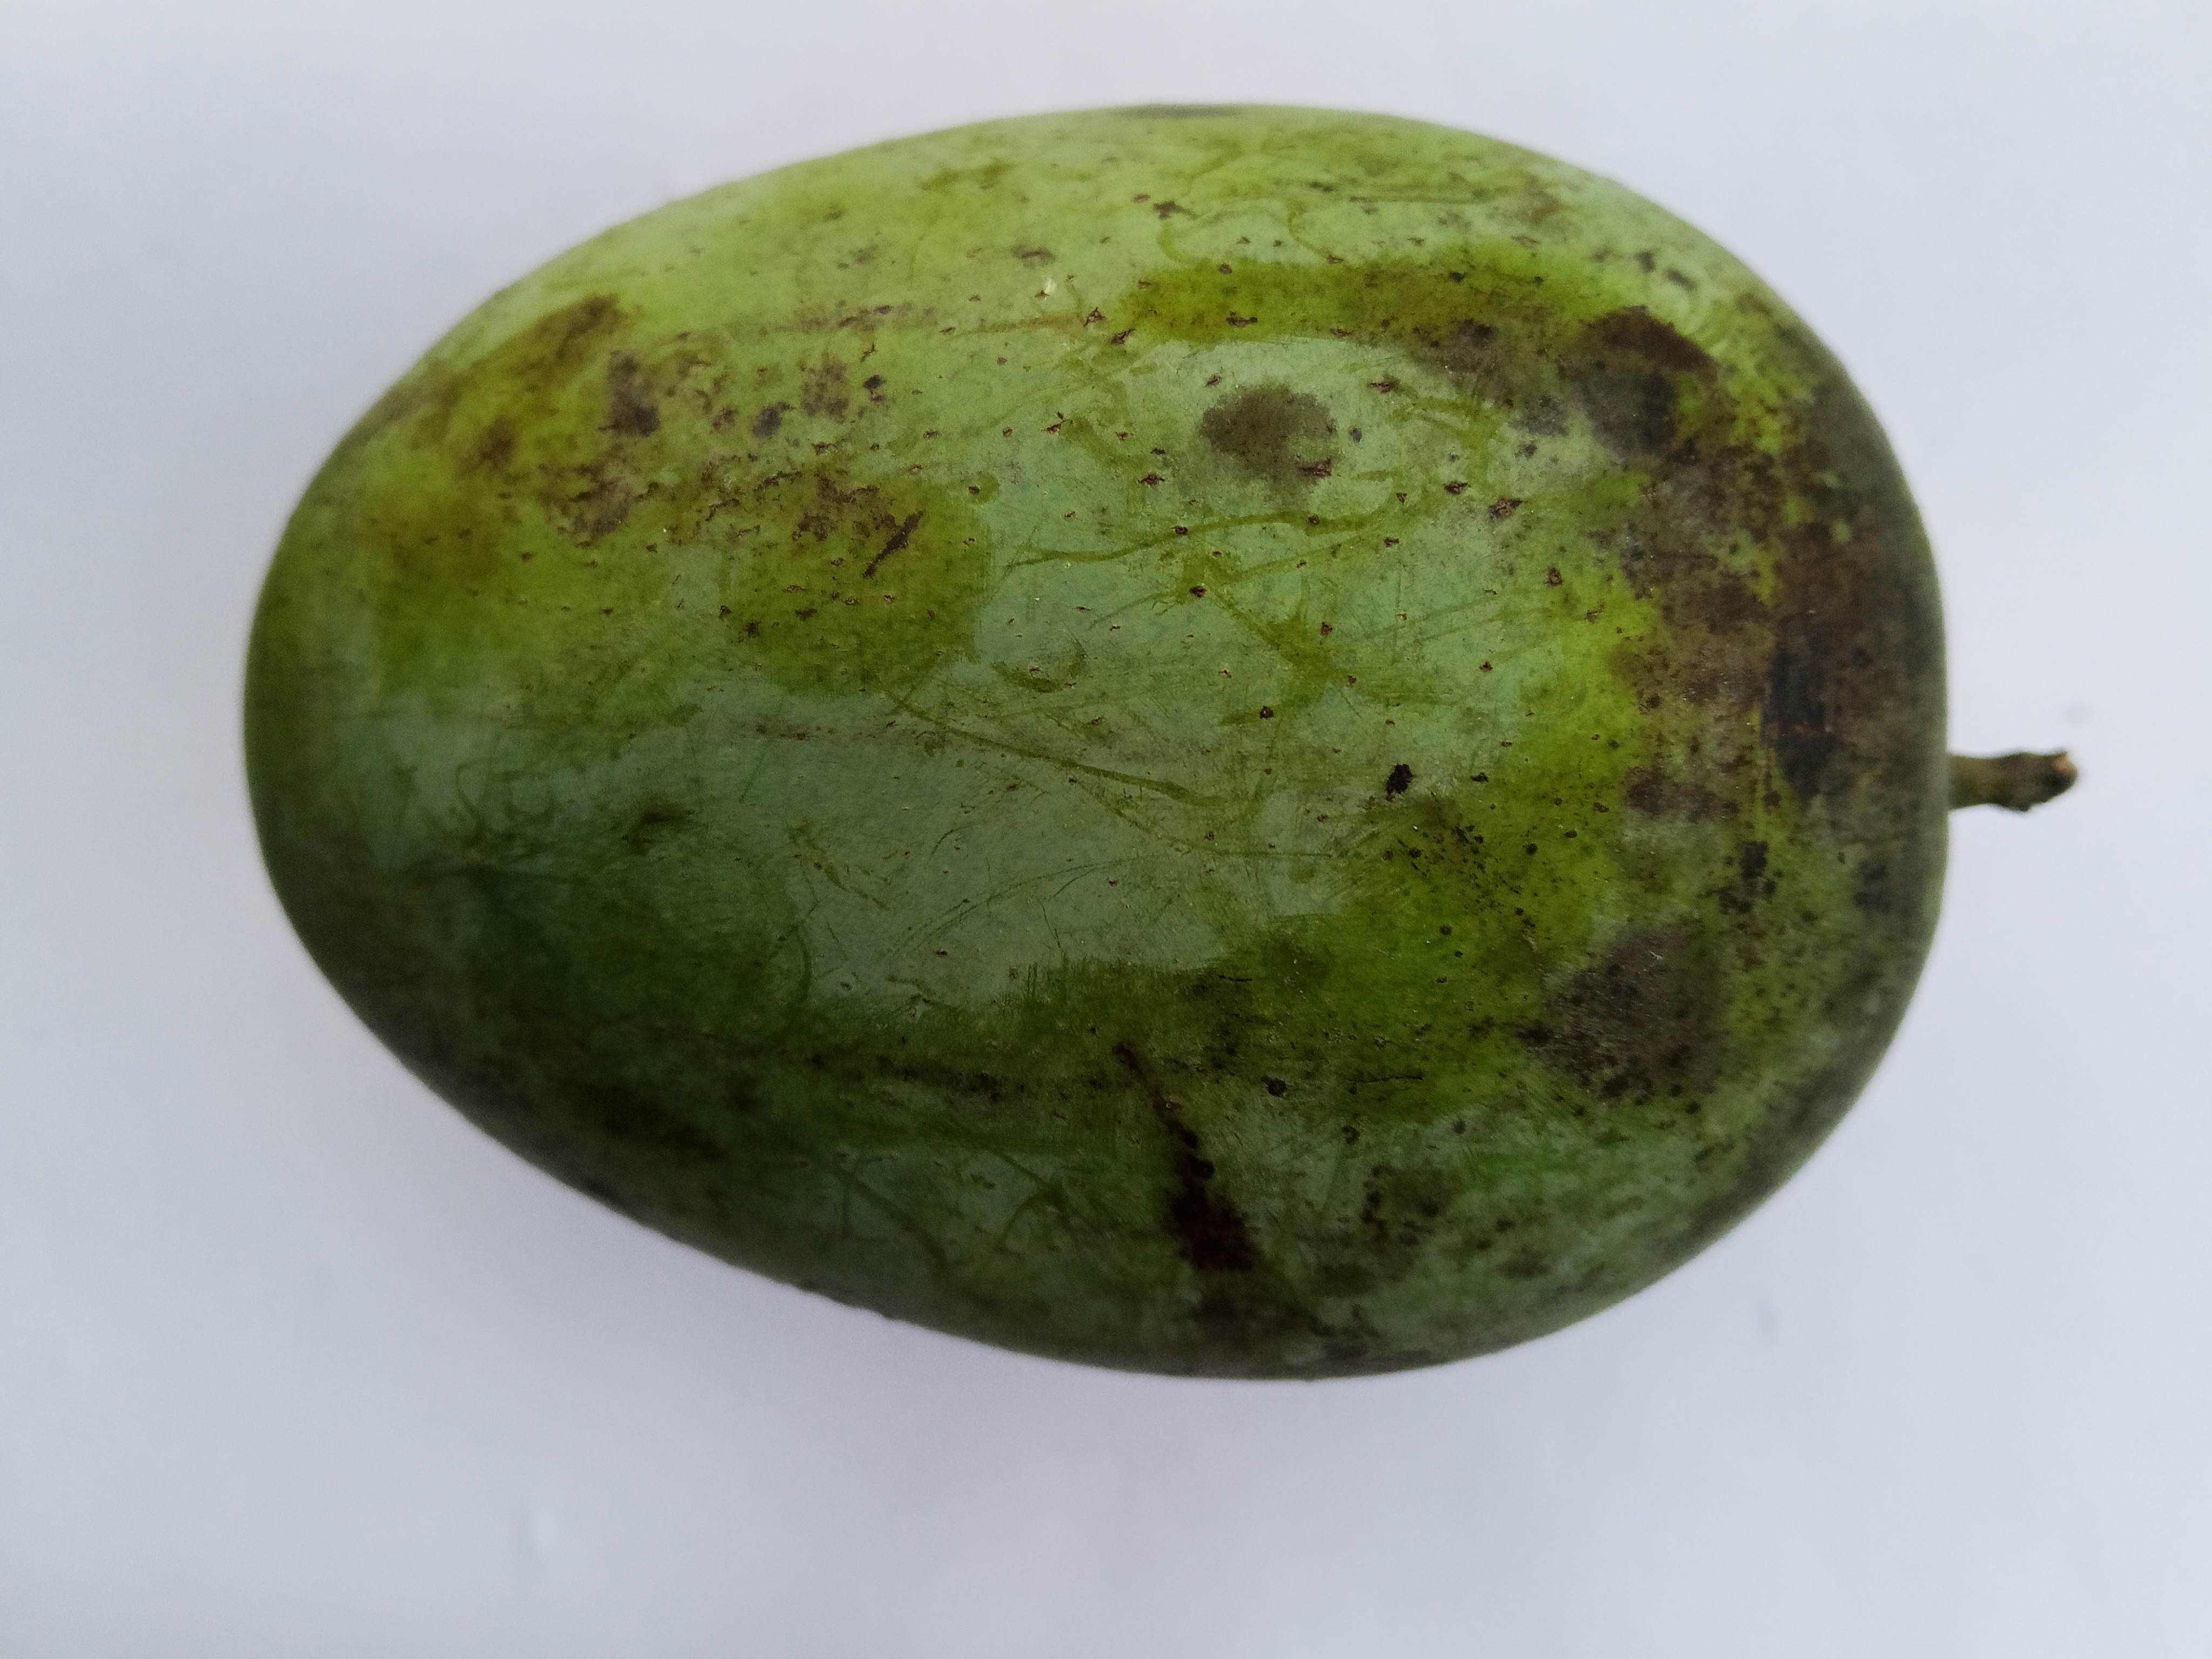
Mango variety: Langra